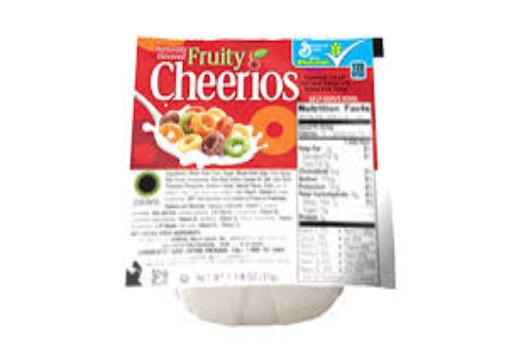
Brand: Fruity Cheerios
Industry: Food